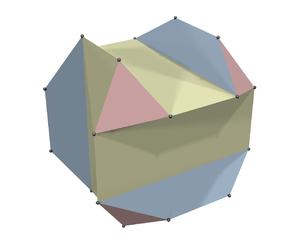
En informatique, plus précisément en géométrie algorithmique, le problème de la galerie d'art est un problème de visibilité bien étudié inspiré d'un problème réel. Il se formule comme suit :